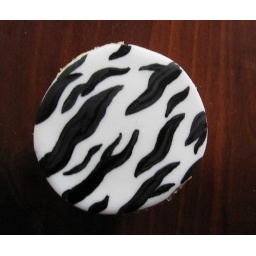
Made in planet cake cupcakes book lauch, Had lots of fun!